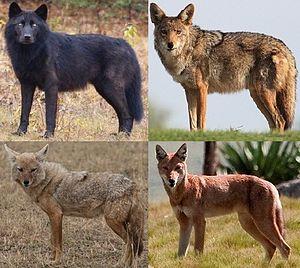
Canis est un genre de mammifères carnivores de la famille des canidés qui regroupe les chiens, les dingos, la plupart des loups, les coyotes et les chacals. Ils sont, comme tous les canidés, pourvu d'un excellent odorat. Leurs pupilles sont rondes.